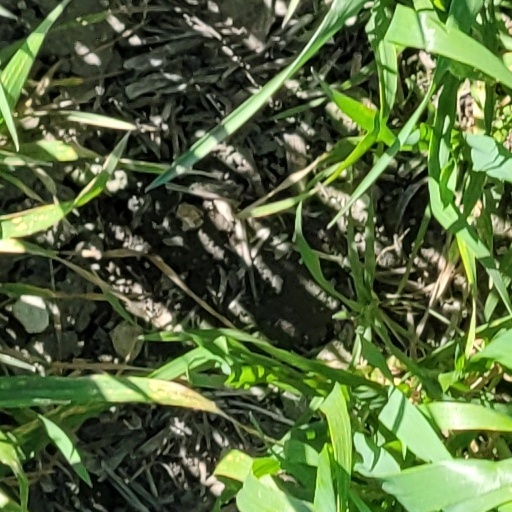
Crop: wheat